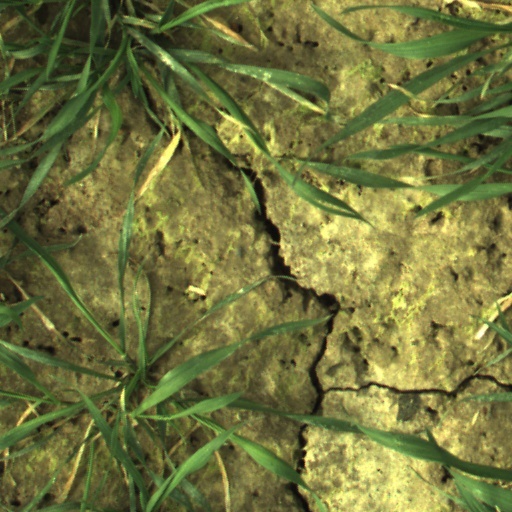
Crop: wheat